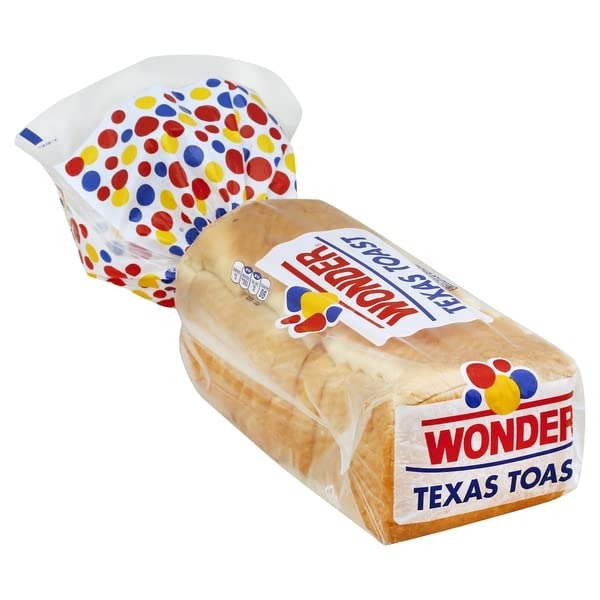
Item Name: Wonder Bread, Texas Toast, 20 Ounce
Product Description: Baked Breads
Value: 20.0
Unit: Ounce

Price: 4.915